Telendos

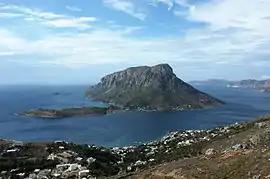
Telendos and the small village Myrties in the foreground, seen from Kalymnos

Telendos, is a Greek island in the southeastern Aegean Sea, belonging to the Dodecanese. It is approximately off the coast of the larger island of Kalymnos, of which it is administratively a part. It was a member of the Delian League.